2016 Philippine general election

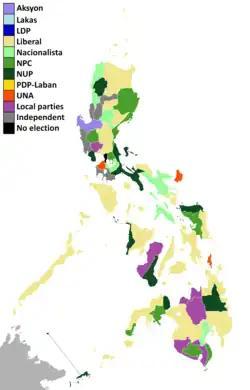
Gubernatorial elections result.

Local elections were held in all provinces, cities and municipalities. Executive posts were elected by the plurality system, while elections for the membership of the local legislatures were by plurality-at-large voting.